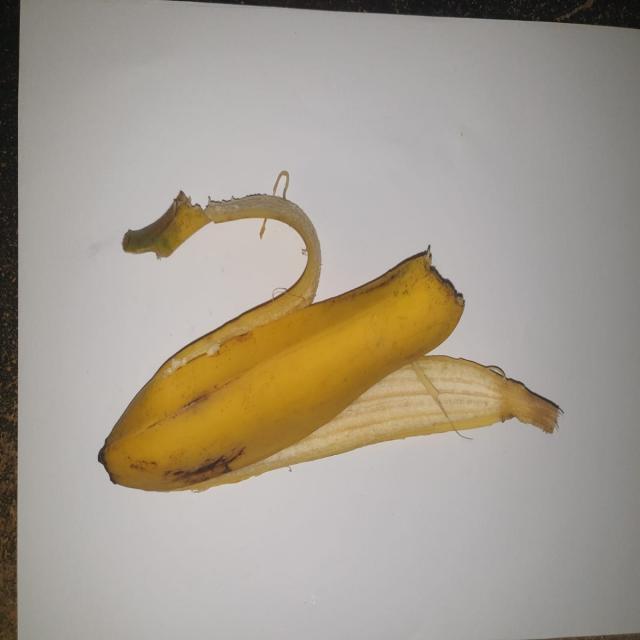
Label: bananas